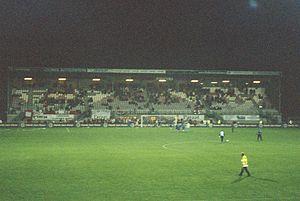
Le FC Emmen est un club néerlandais de football basé à Emmen. Il évolue pour la saison 2019-2020 en Eredivisie, le premier niveau du football néerlandais. Le Néerlandais Dick Lukkien y est l'entraineur depuis juillet 2016.